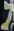
Number: 7